Stranger Things season 1

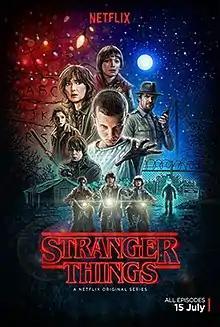
Promotional poster

The first season of the American science fiction, horror drama television series "Stranger Things" premiered worldwide on the streaming service Netflix on July 15, 2016. The series was created by the Duffer Brothers, who also serve as executive producers along with Shawn Levy and Dan Cohen.